Chevrolet Corvette

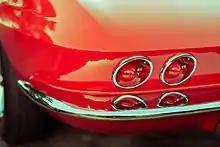
Corvette Sting Ray tail lights

The second generation (C2) Corvette, which introduced Sting Ray to the model, continued with fiberglass body panels, and overall, was smaller than the first generation. The car was designed by Larry Shinoda with major inspiration from a previous concept design called the "Q Corvette," which was created by Peter Brock and Chuck Pohlmann under the styling direction of Bill Mitchell. Earlier, Mitchell had sponsored a car known as the "Mitchell Sting Ray" in 1959 because Chevrolet no longer participated in factory racing. This vehicle had the largest effect on the styling of this generation, although it had no top and did not give away what the final version of the C2 would look like. The third inspiration was a mako shark Mitchell had caught while deep-sea fishing.